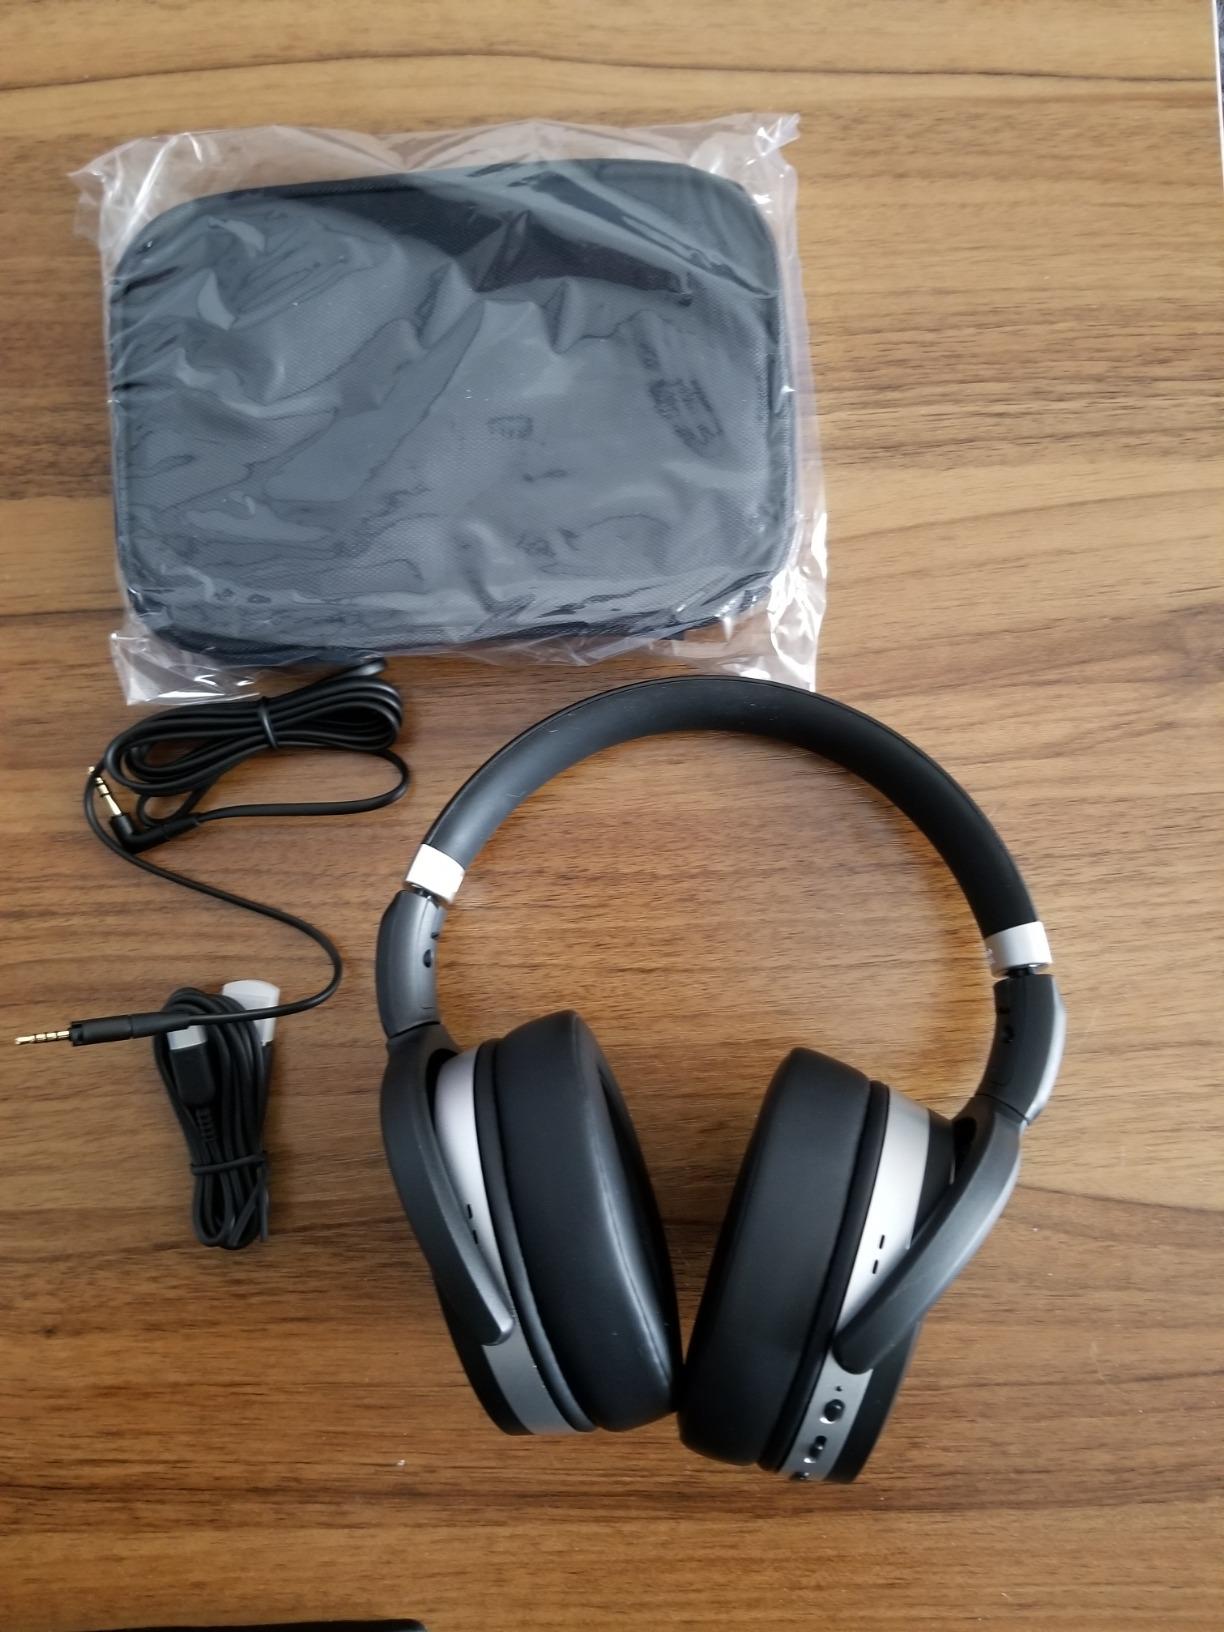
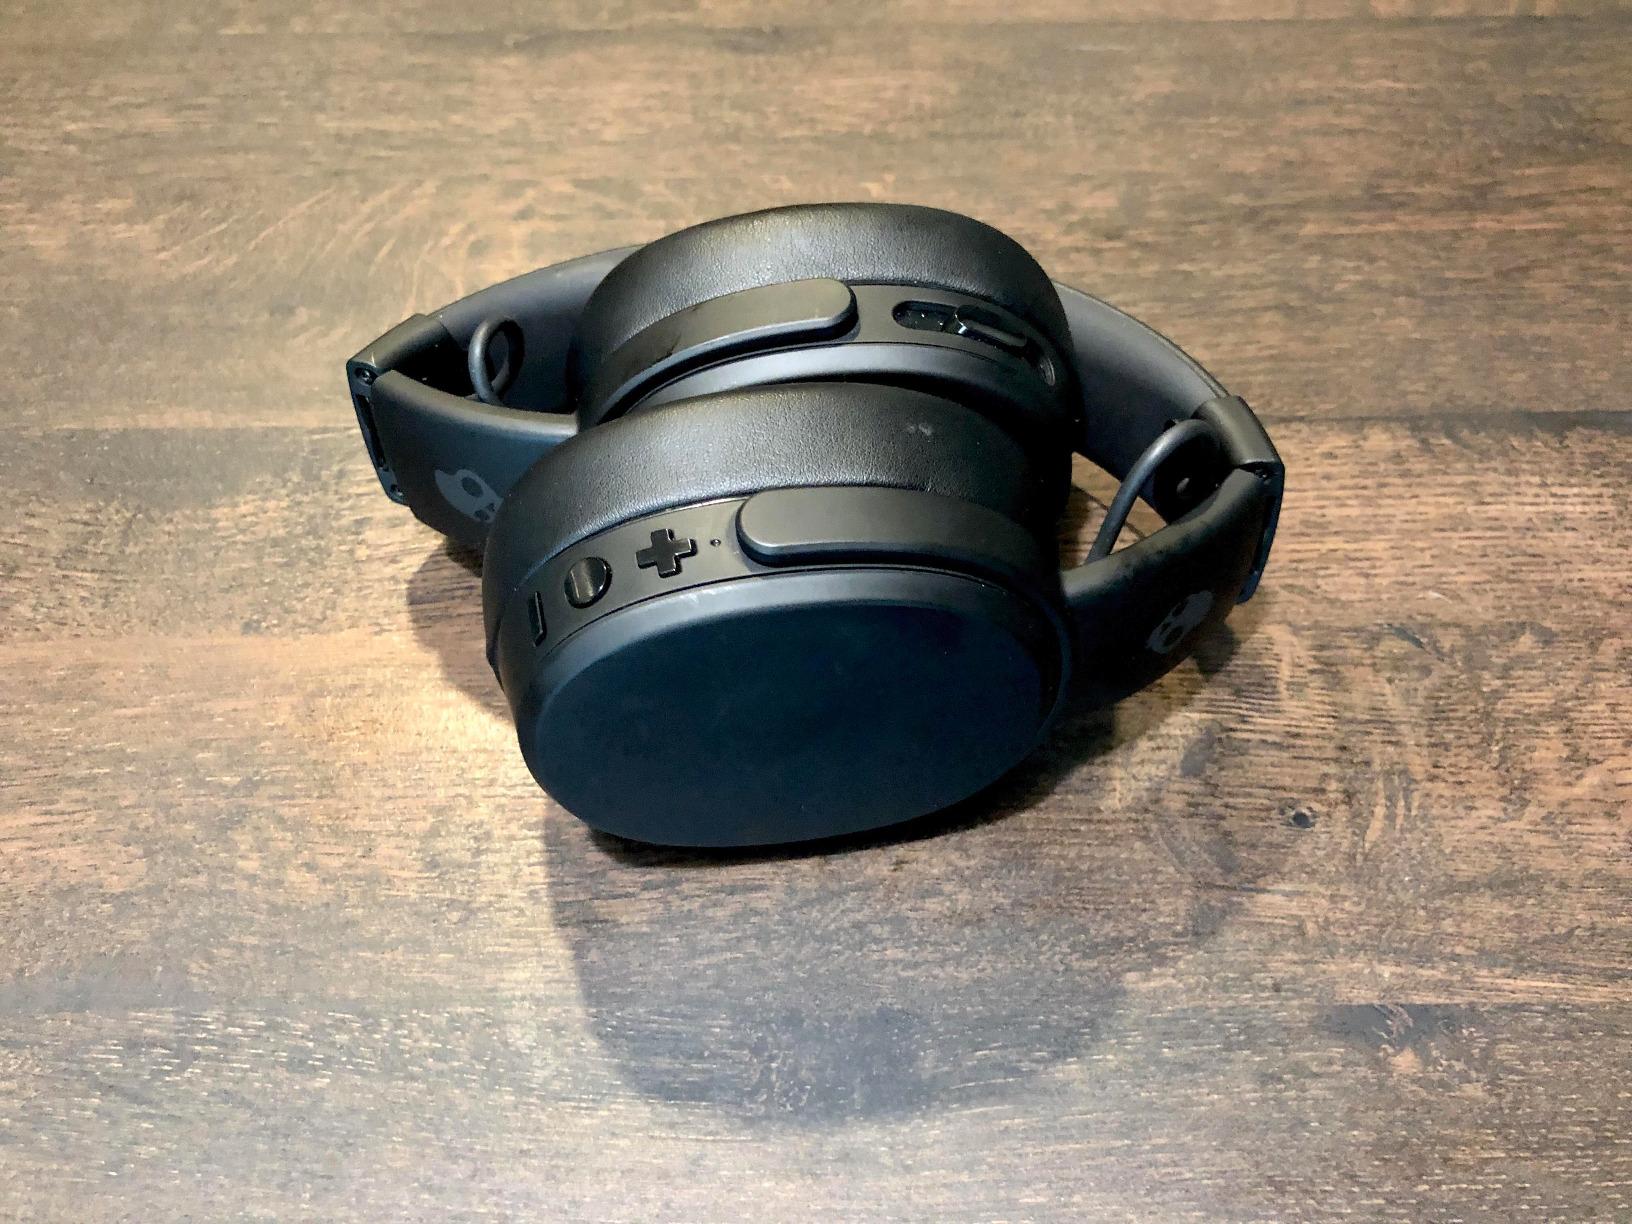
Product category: headphones
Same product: no